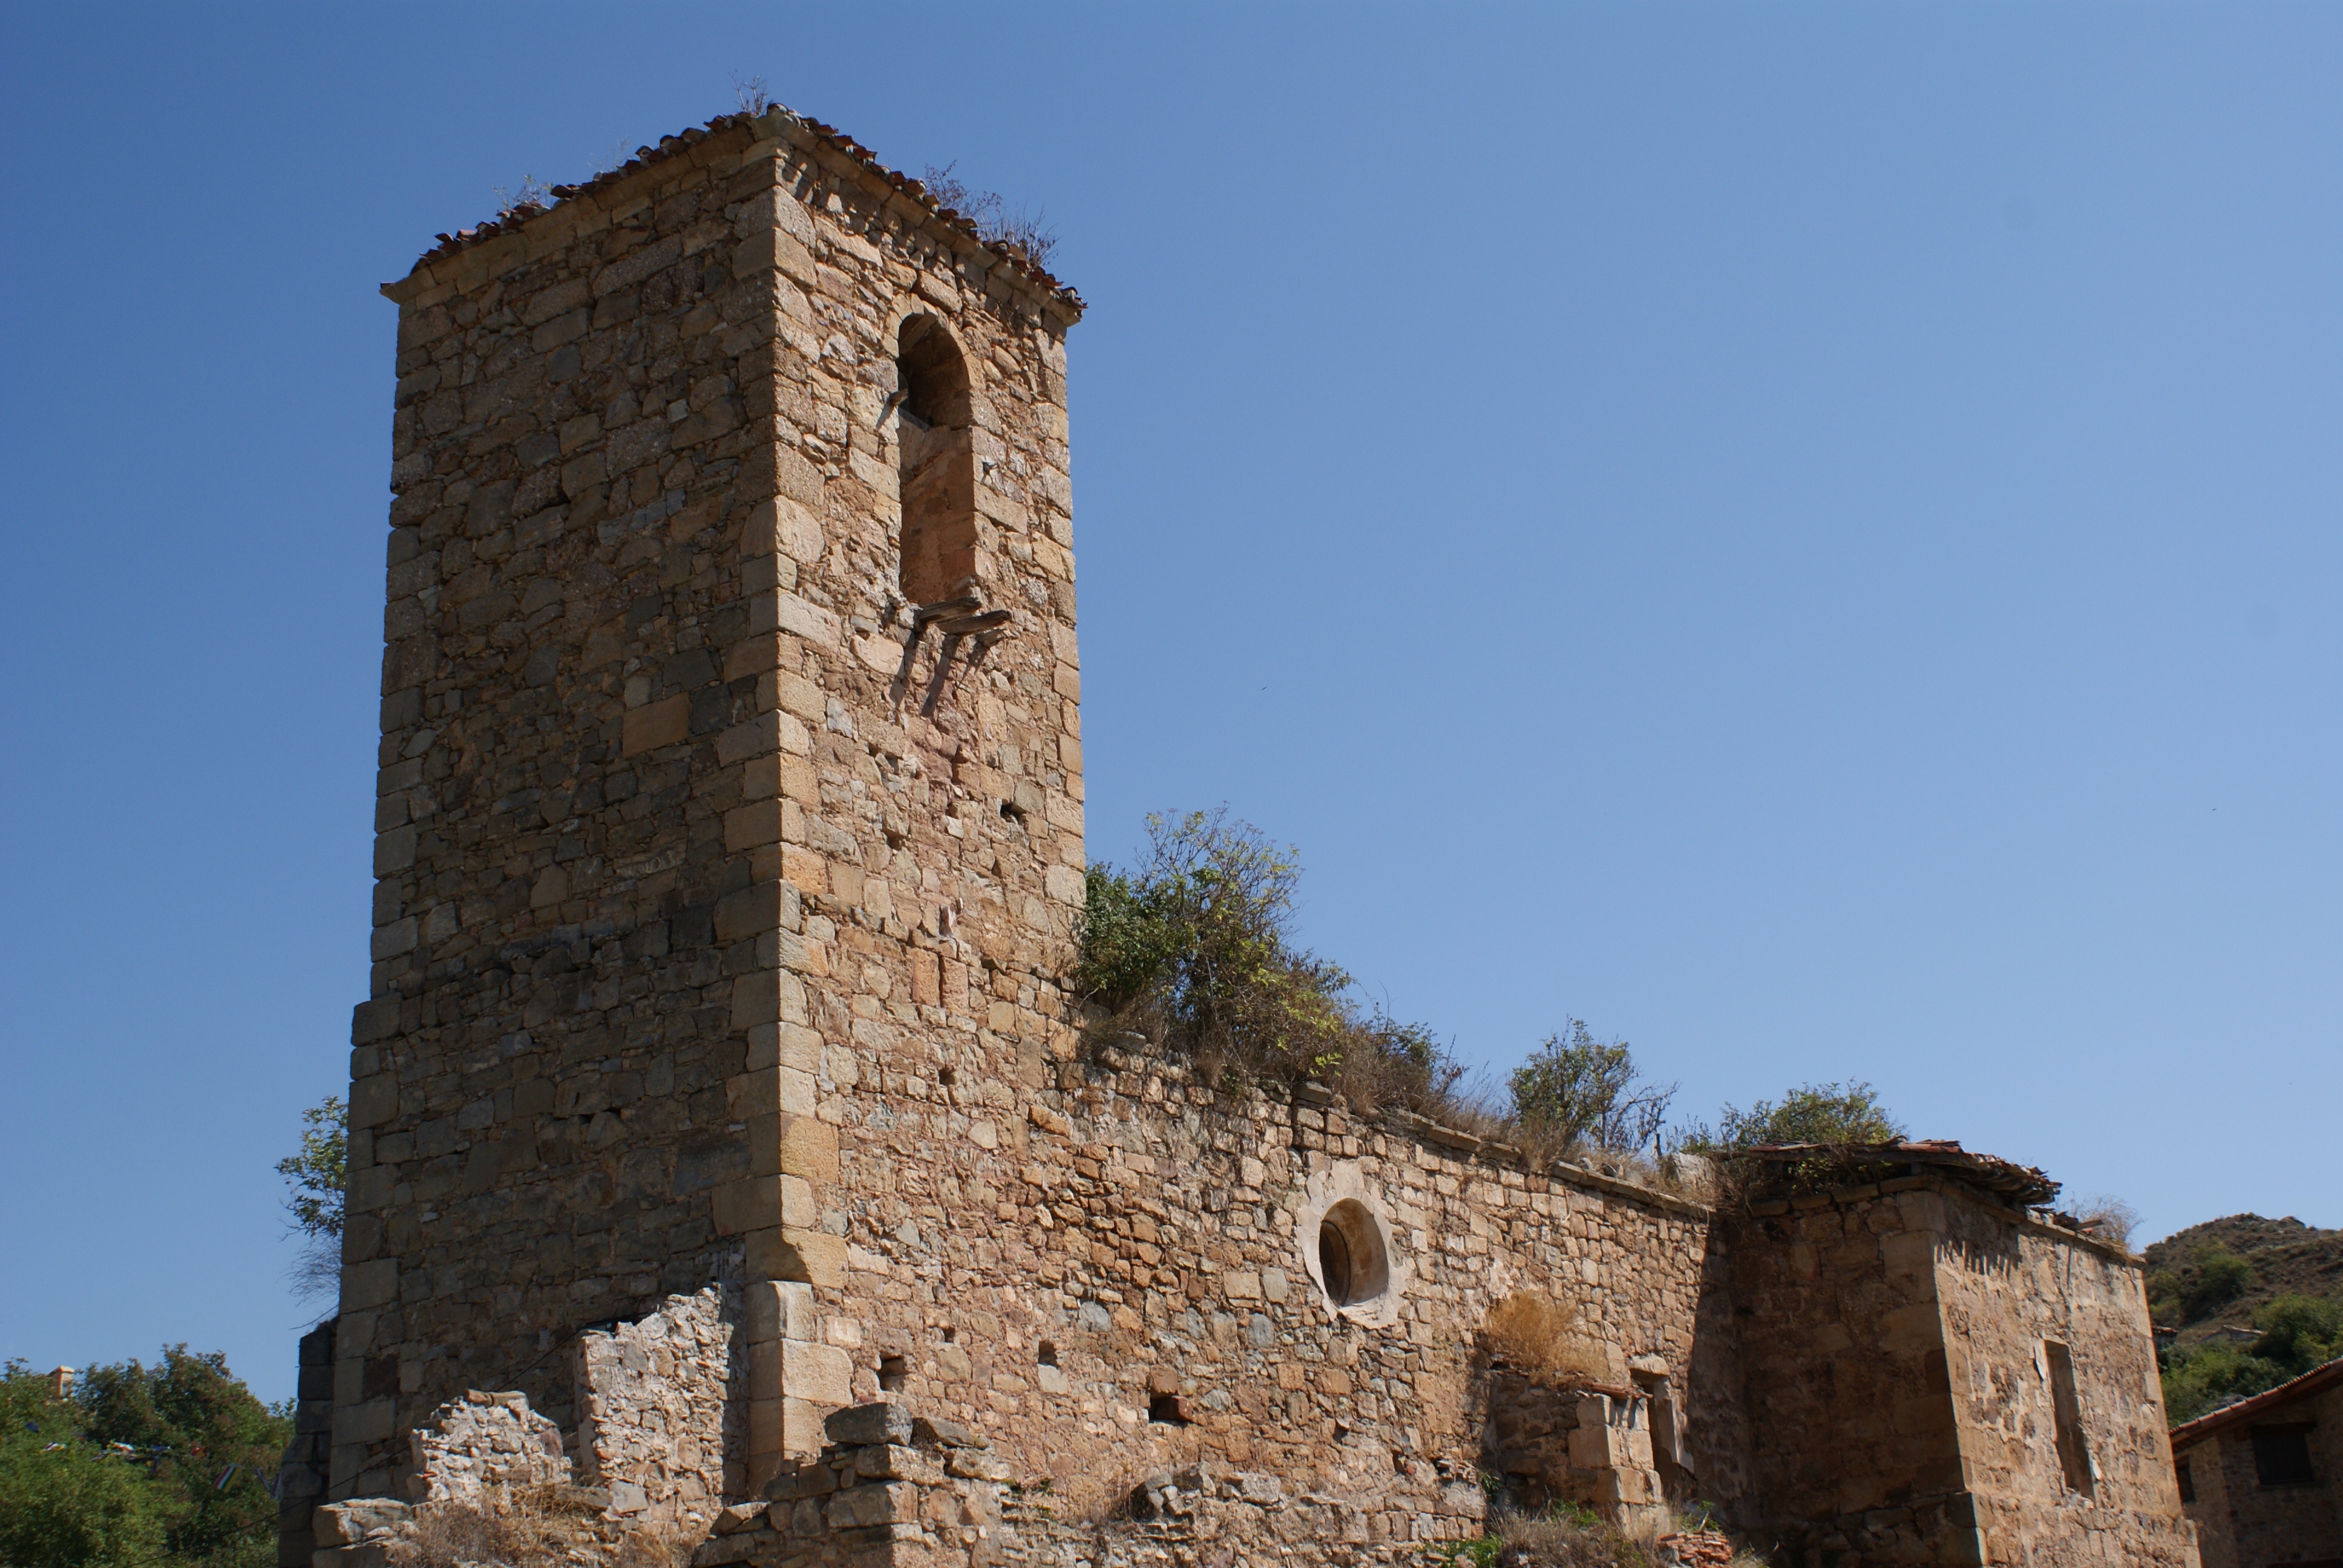
architecture, building, tower, castle, landmark, church, fortification, tourism, place of worship, bell tower, spain, ruins, monastery, history, middle ages, archaeological site, unesco world heritage site, historic site, ancient history, spanish missions in california, la rioja, luezas, cameros